Liberty Bridge at Falls Park on the Reedy

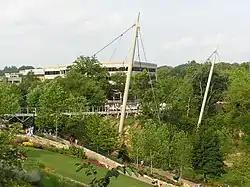
The Liberty Bridge

The Liberty Bridge is a pedestrian bridge in Greenville, South Carolina. It is located at Falls Park on the Reedy, where it crosses the Reedy River above the Reedy River Falls.